Dartford Crossing

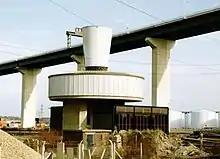
A ventilation shaft to the north of the east tunnel

The first tunnel was expected to carry two million vehicles a year but by 1970 was carrying over eight million. That year, Michael Heseltine, then a junior transport minister, announced that a second tunnel would be built in conjunction with the North Orbital Road, later to become the M25.